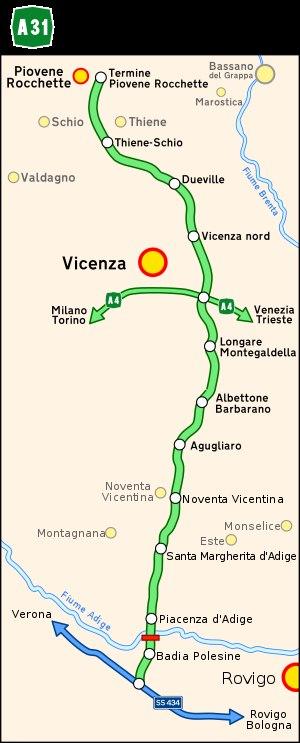
L'autoroute 31 ou A31 dite Autostrada della Val d'Astico est une autoroute italienne qui relie Badia Polesine, à Piovene Rocchette près de la ville de Vicence en Vénétie. Le tronçon entre Vicence et Piovene Rocchette est ouvert en 1976, en 2013 entre Vicence et Agugliaro, et en 2015 entre Noventa Vicentina et Badia Polesine. Elle est longue de 83,1 km.